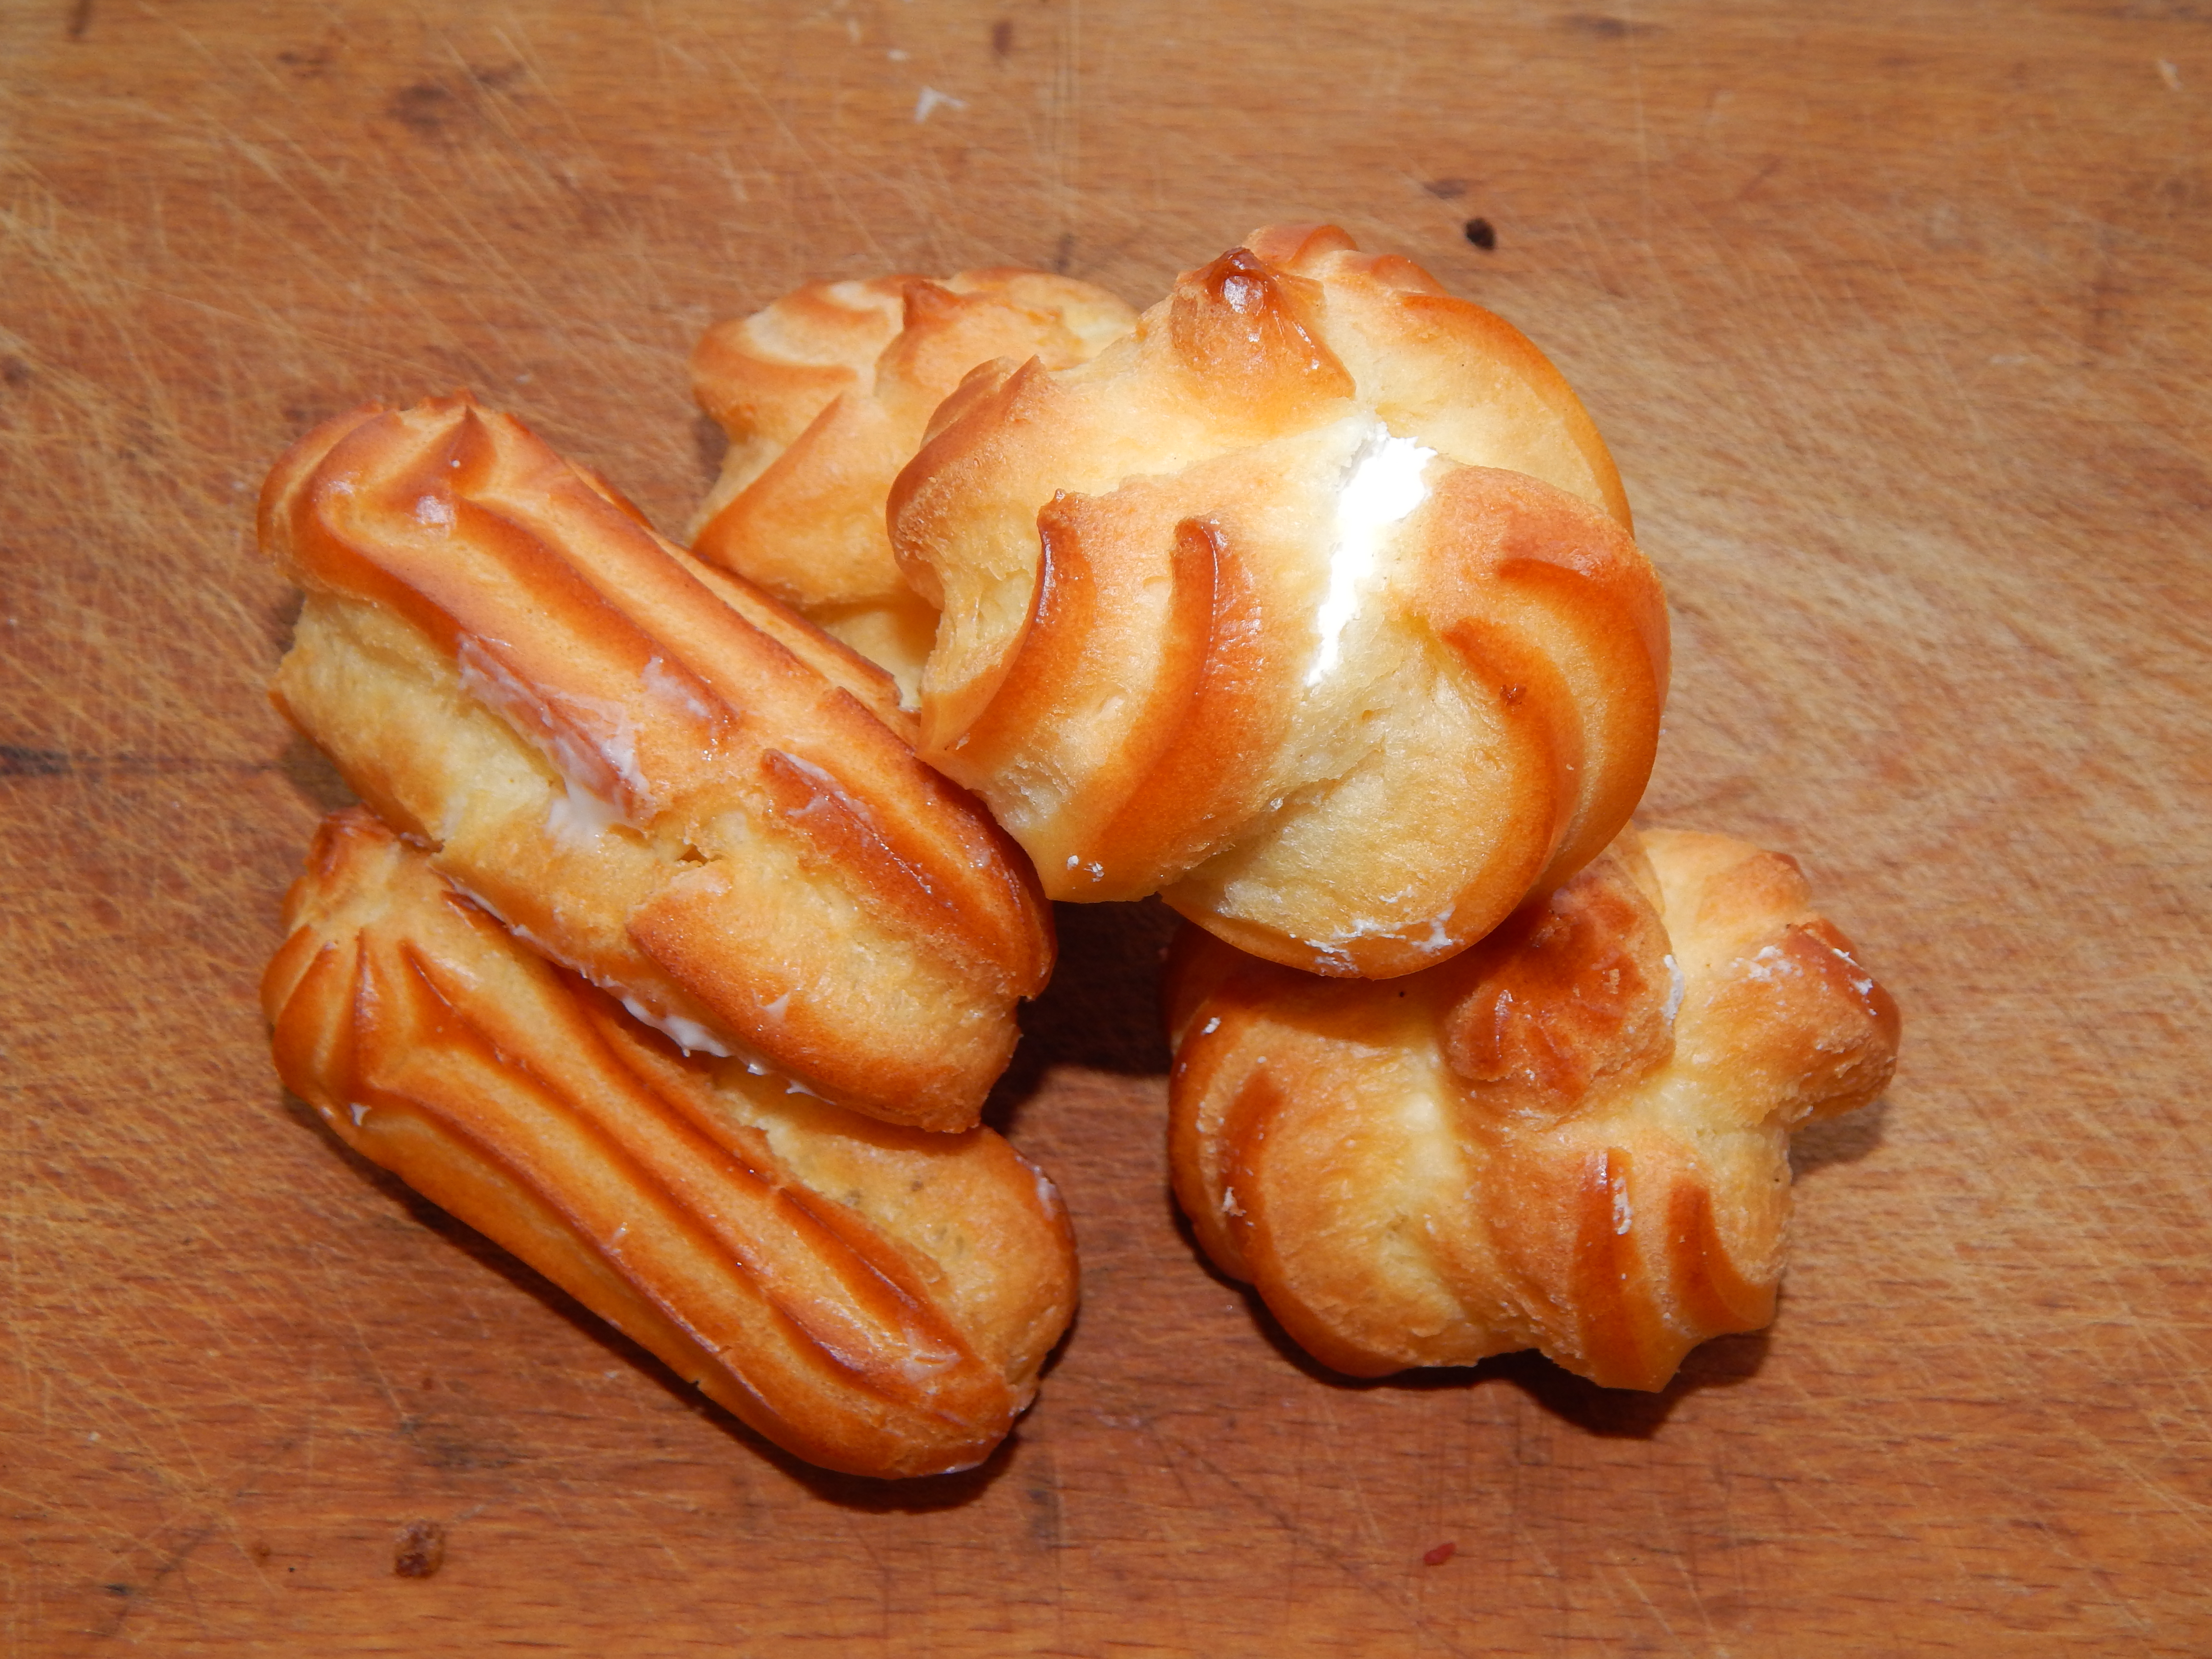
food, gourmet, fish, cooking, fresh, wine, fillet, background, healthy, cheese, white, skillet, gastronomy, meal, restaurant, dinner, delicatessen, salmon, cuisine, fine, plate, cooked, seafood, closeup, baked goods, danish pastry, choux pastry, bread, german food, american food, bun, pastry, viennoiserie, baking, bread roll, finger food, snack